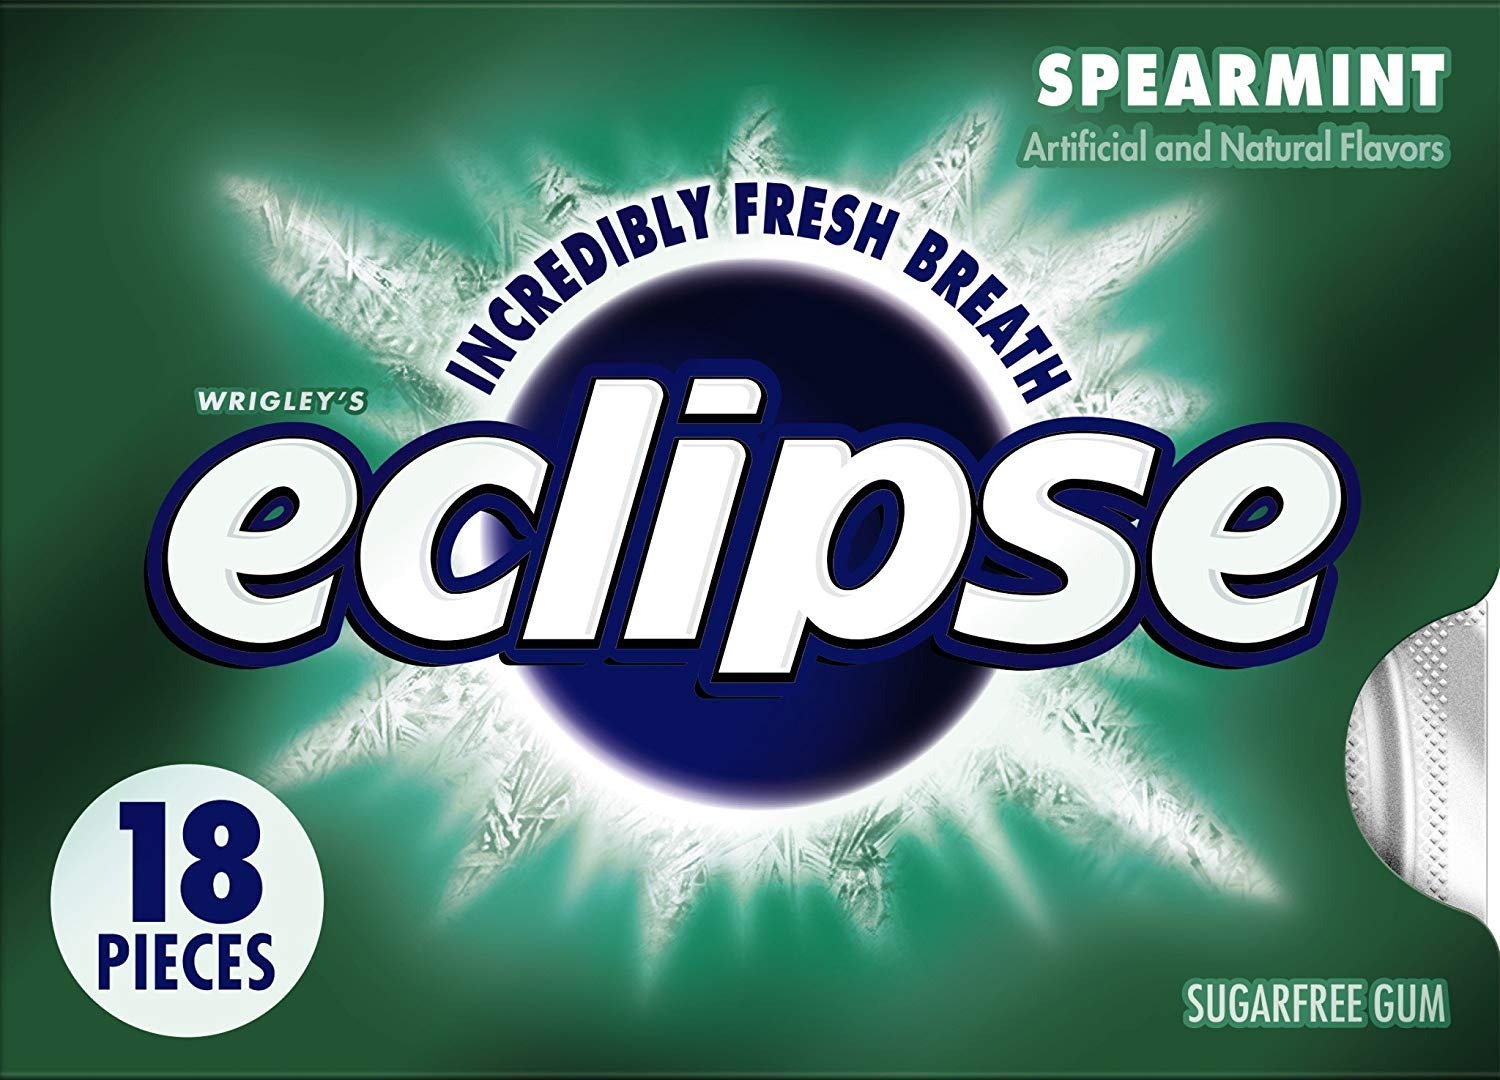
Item Name: Eclipse Spearmint Sugarfree Gum; single pack (Pack of 8)
Value: 8.0
Unit: Count

Price: 15.99